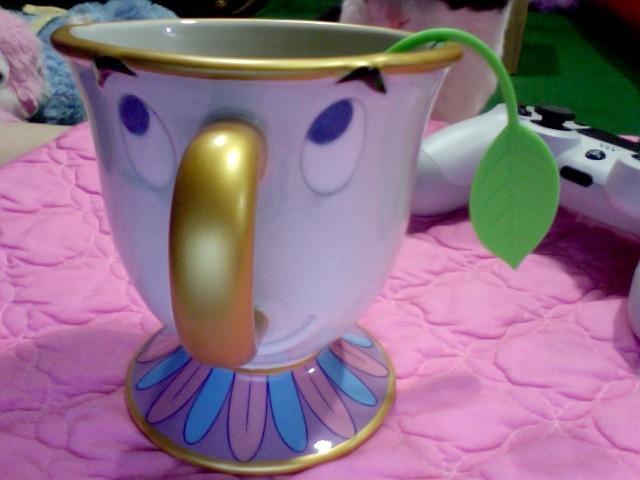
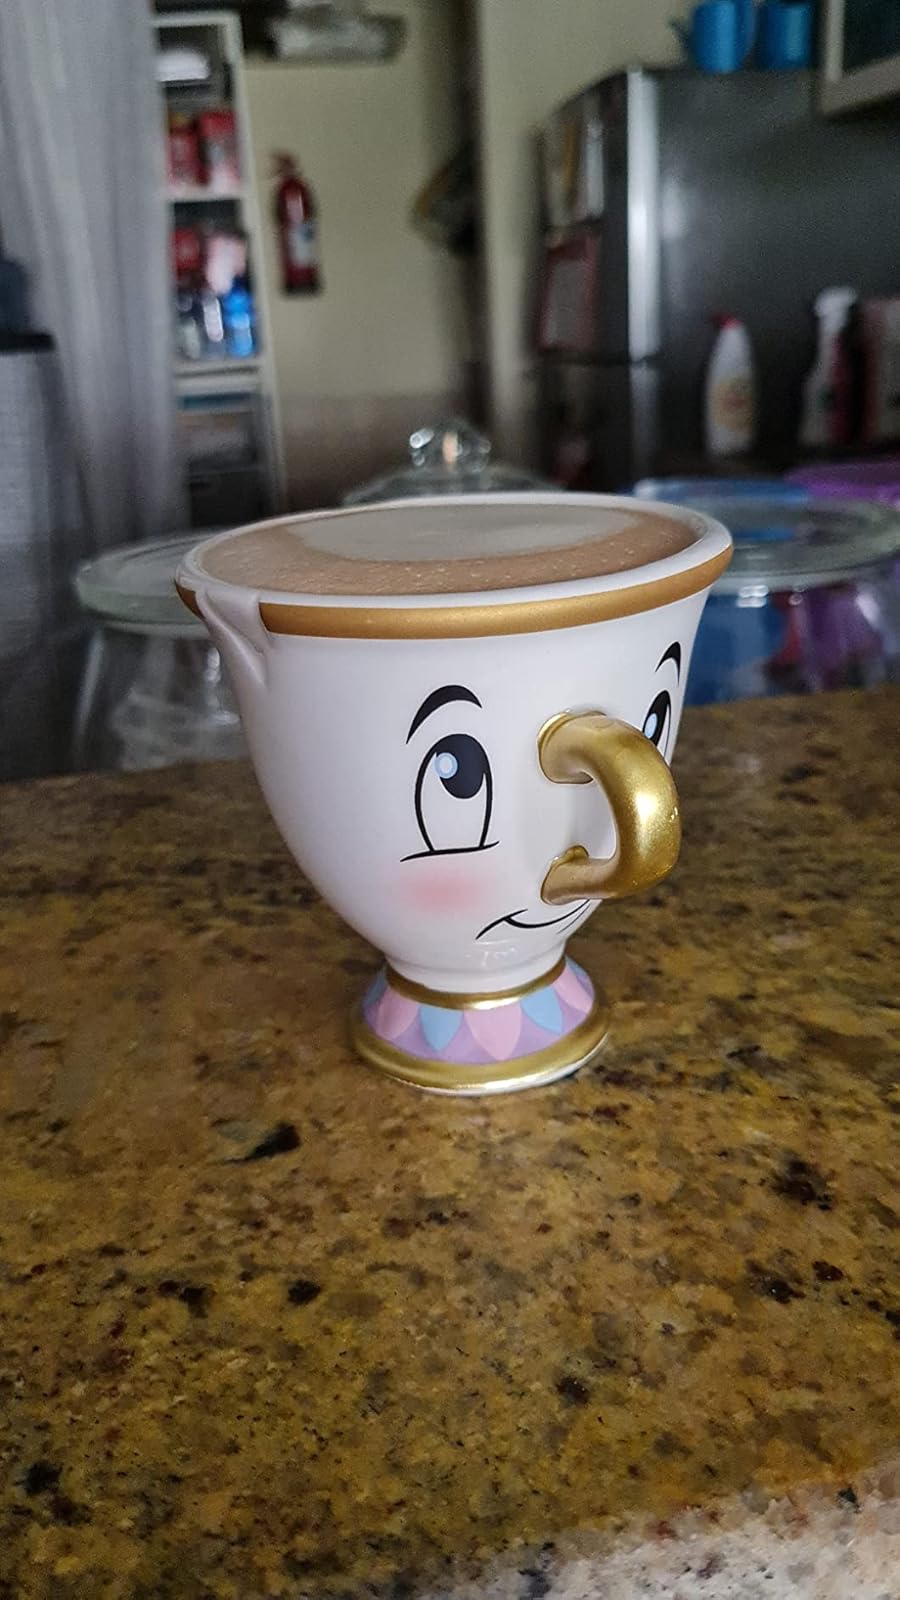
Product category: items_mug
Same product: no